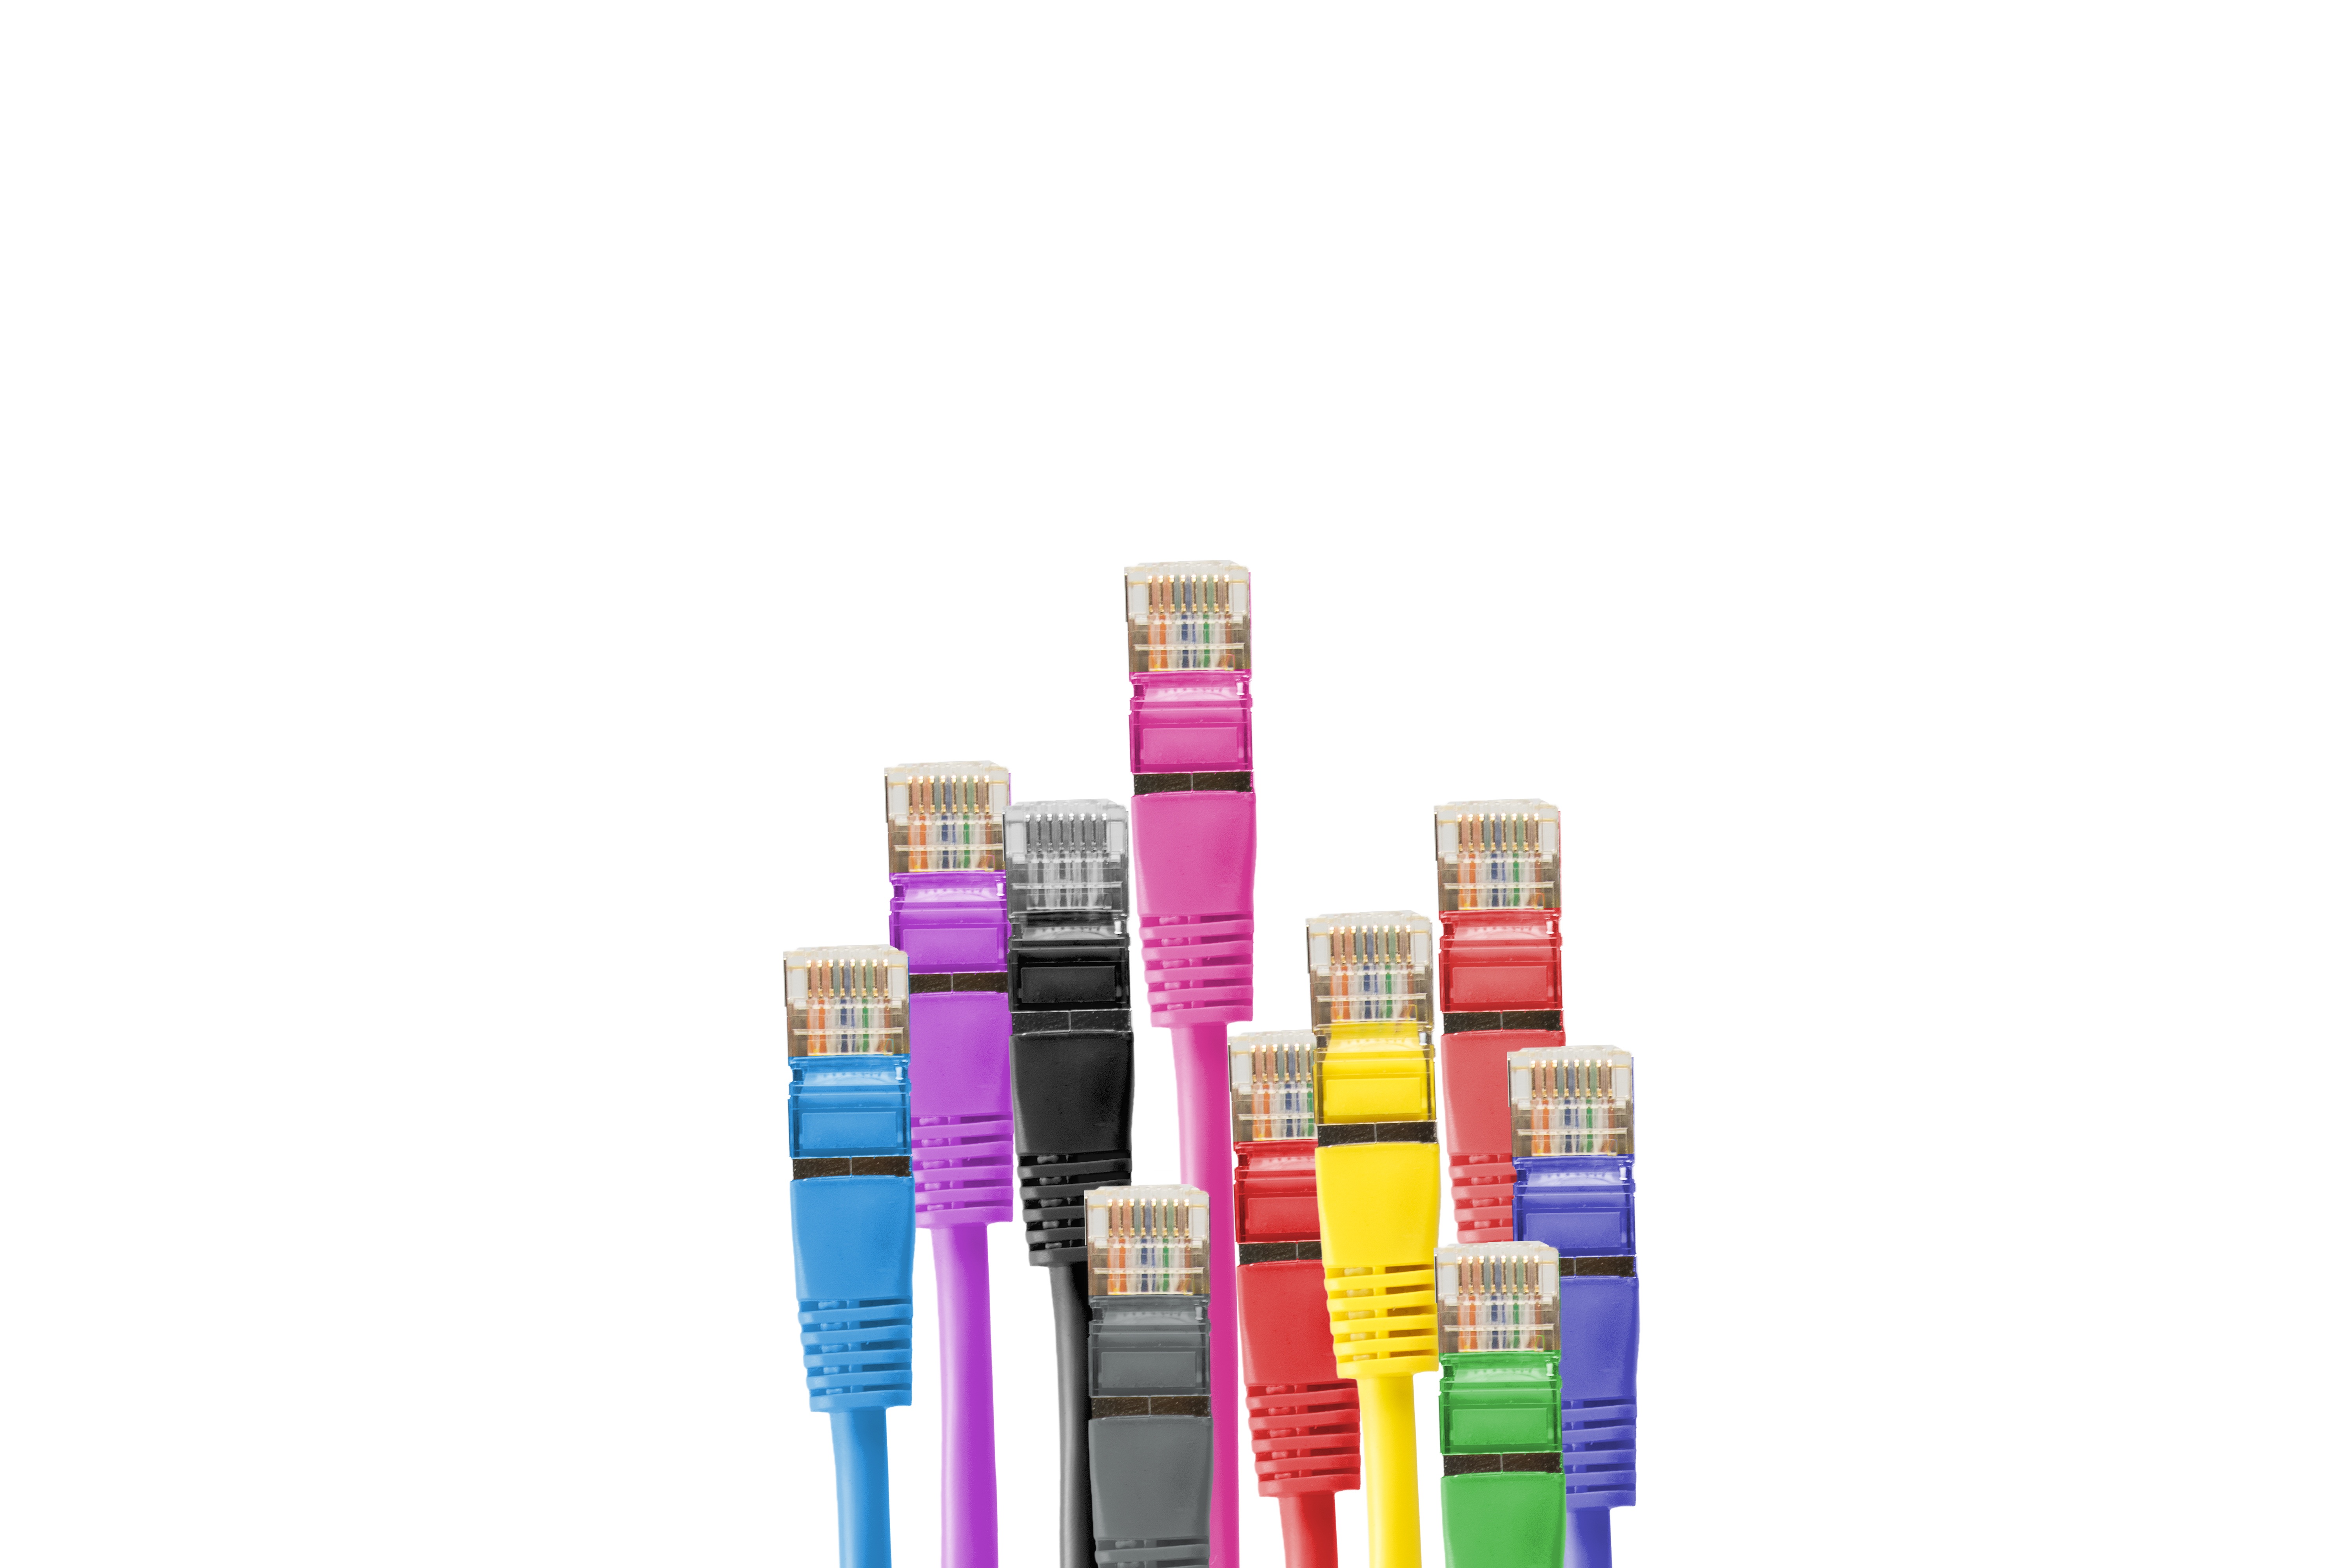
cable, line, macro, product, patch, rj, magenta, connection, network, plug, lan, data processing, network cables, patch cable, lan cable, network connector, rj 45, fs, rj45